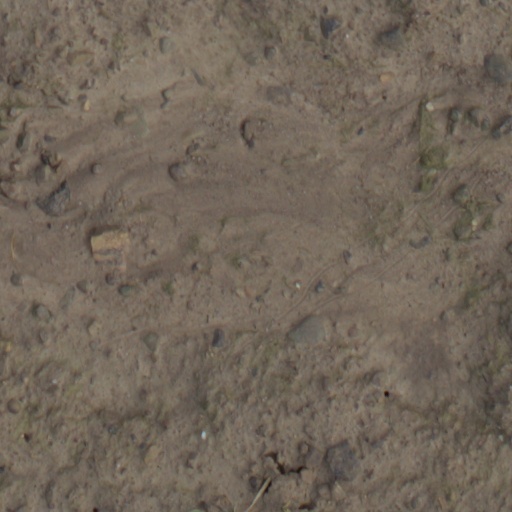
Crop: wheat